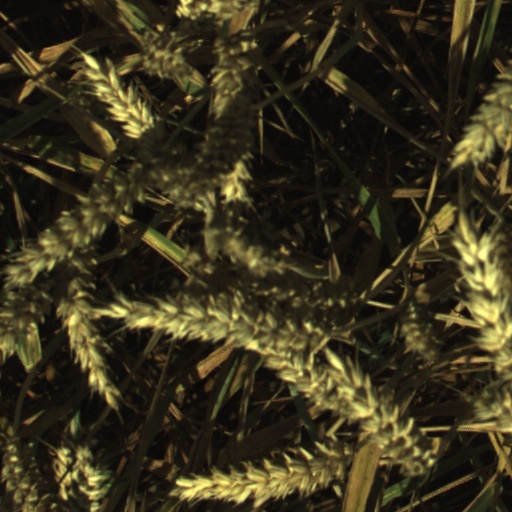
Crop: wheat